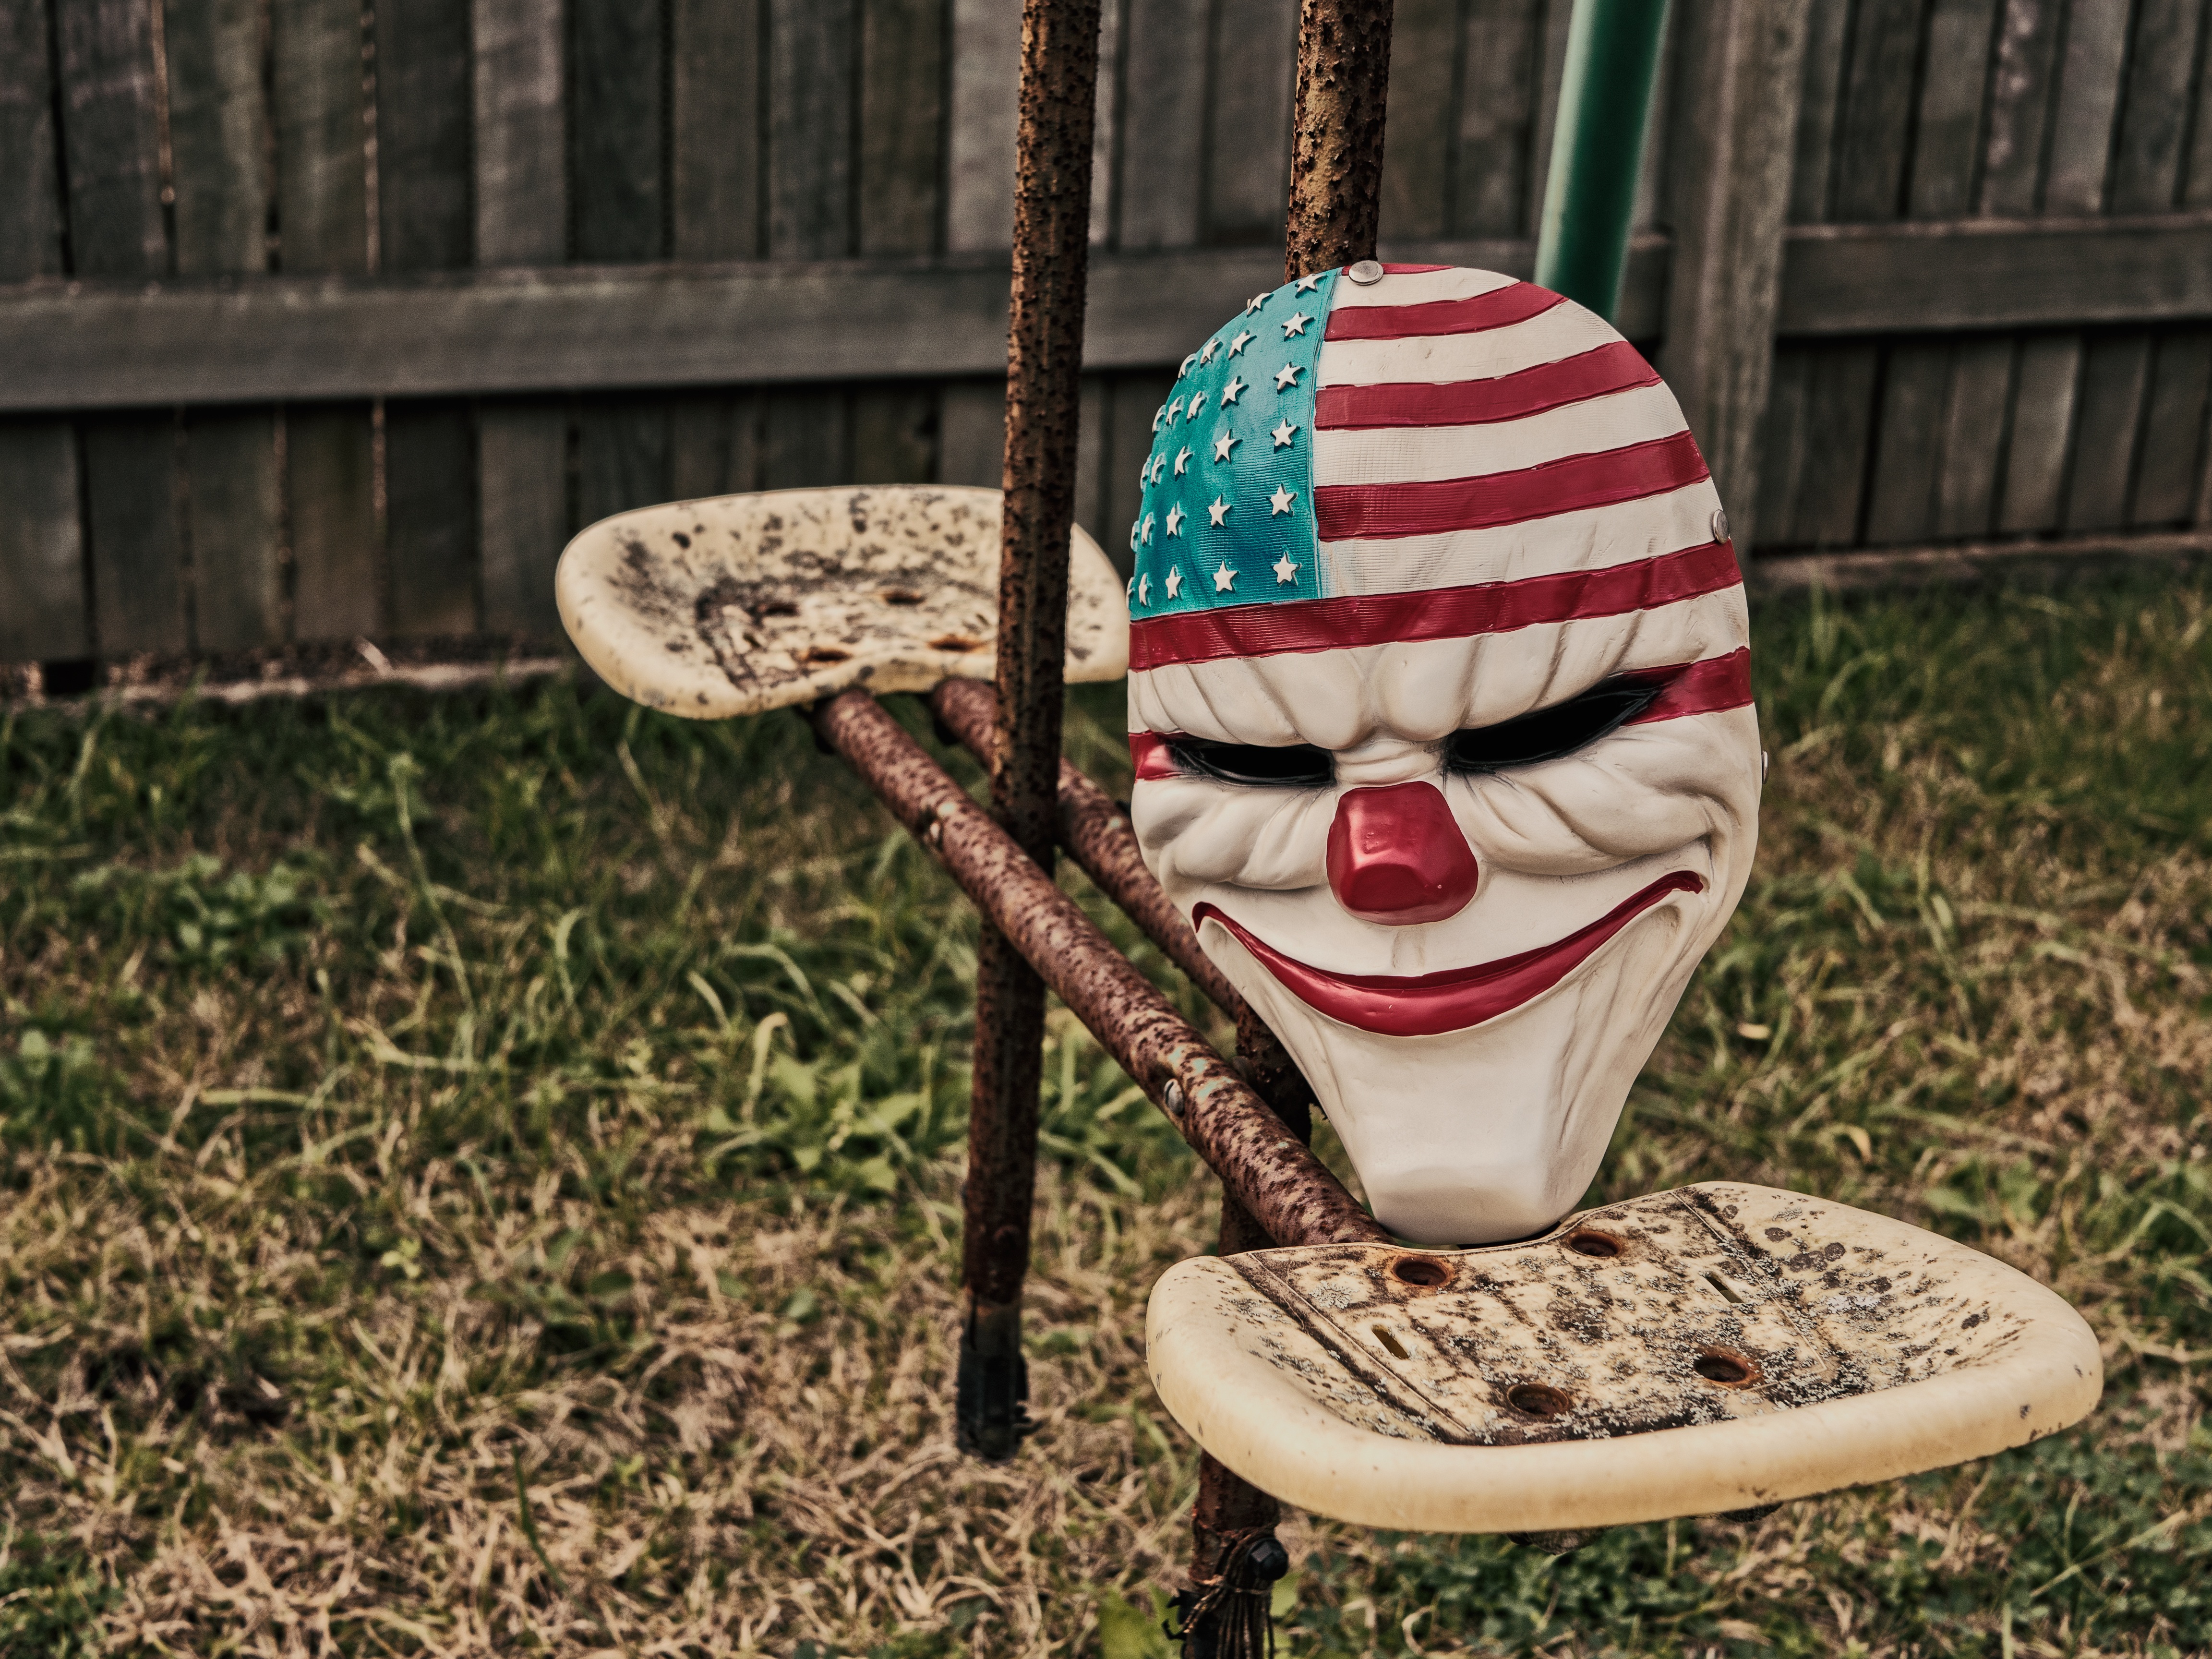
beach, vintage, antique, flower, old, spooky, urban, alone, dark, statue, spring, carnival, halloween, broken, abandoned, dirty, grunge, darkness, clothing, decay, death, clown, rocks, sad, face, sculpture, art, scary, worn, urbex, lost, weird, creepy, scene, horror, circus, crime, freak, evil, characters, demonic, fright